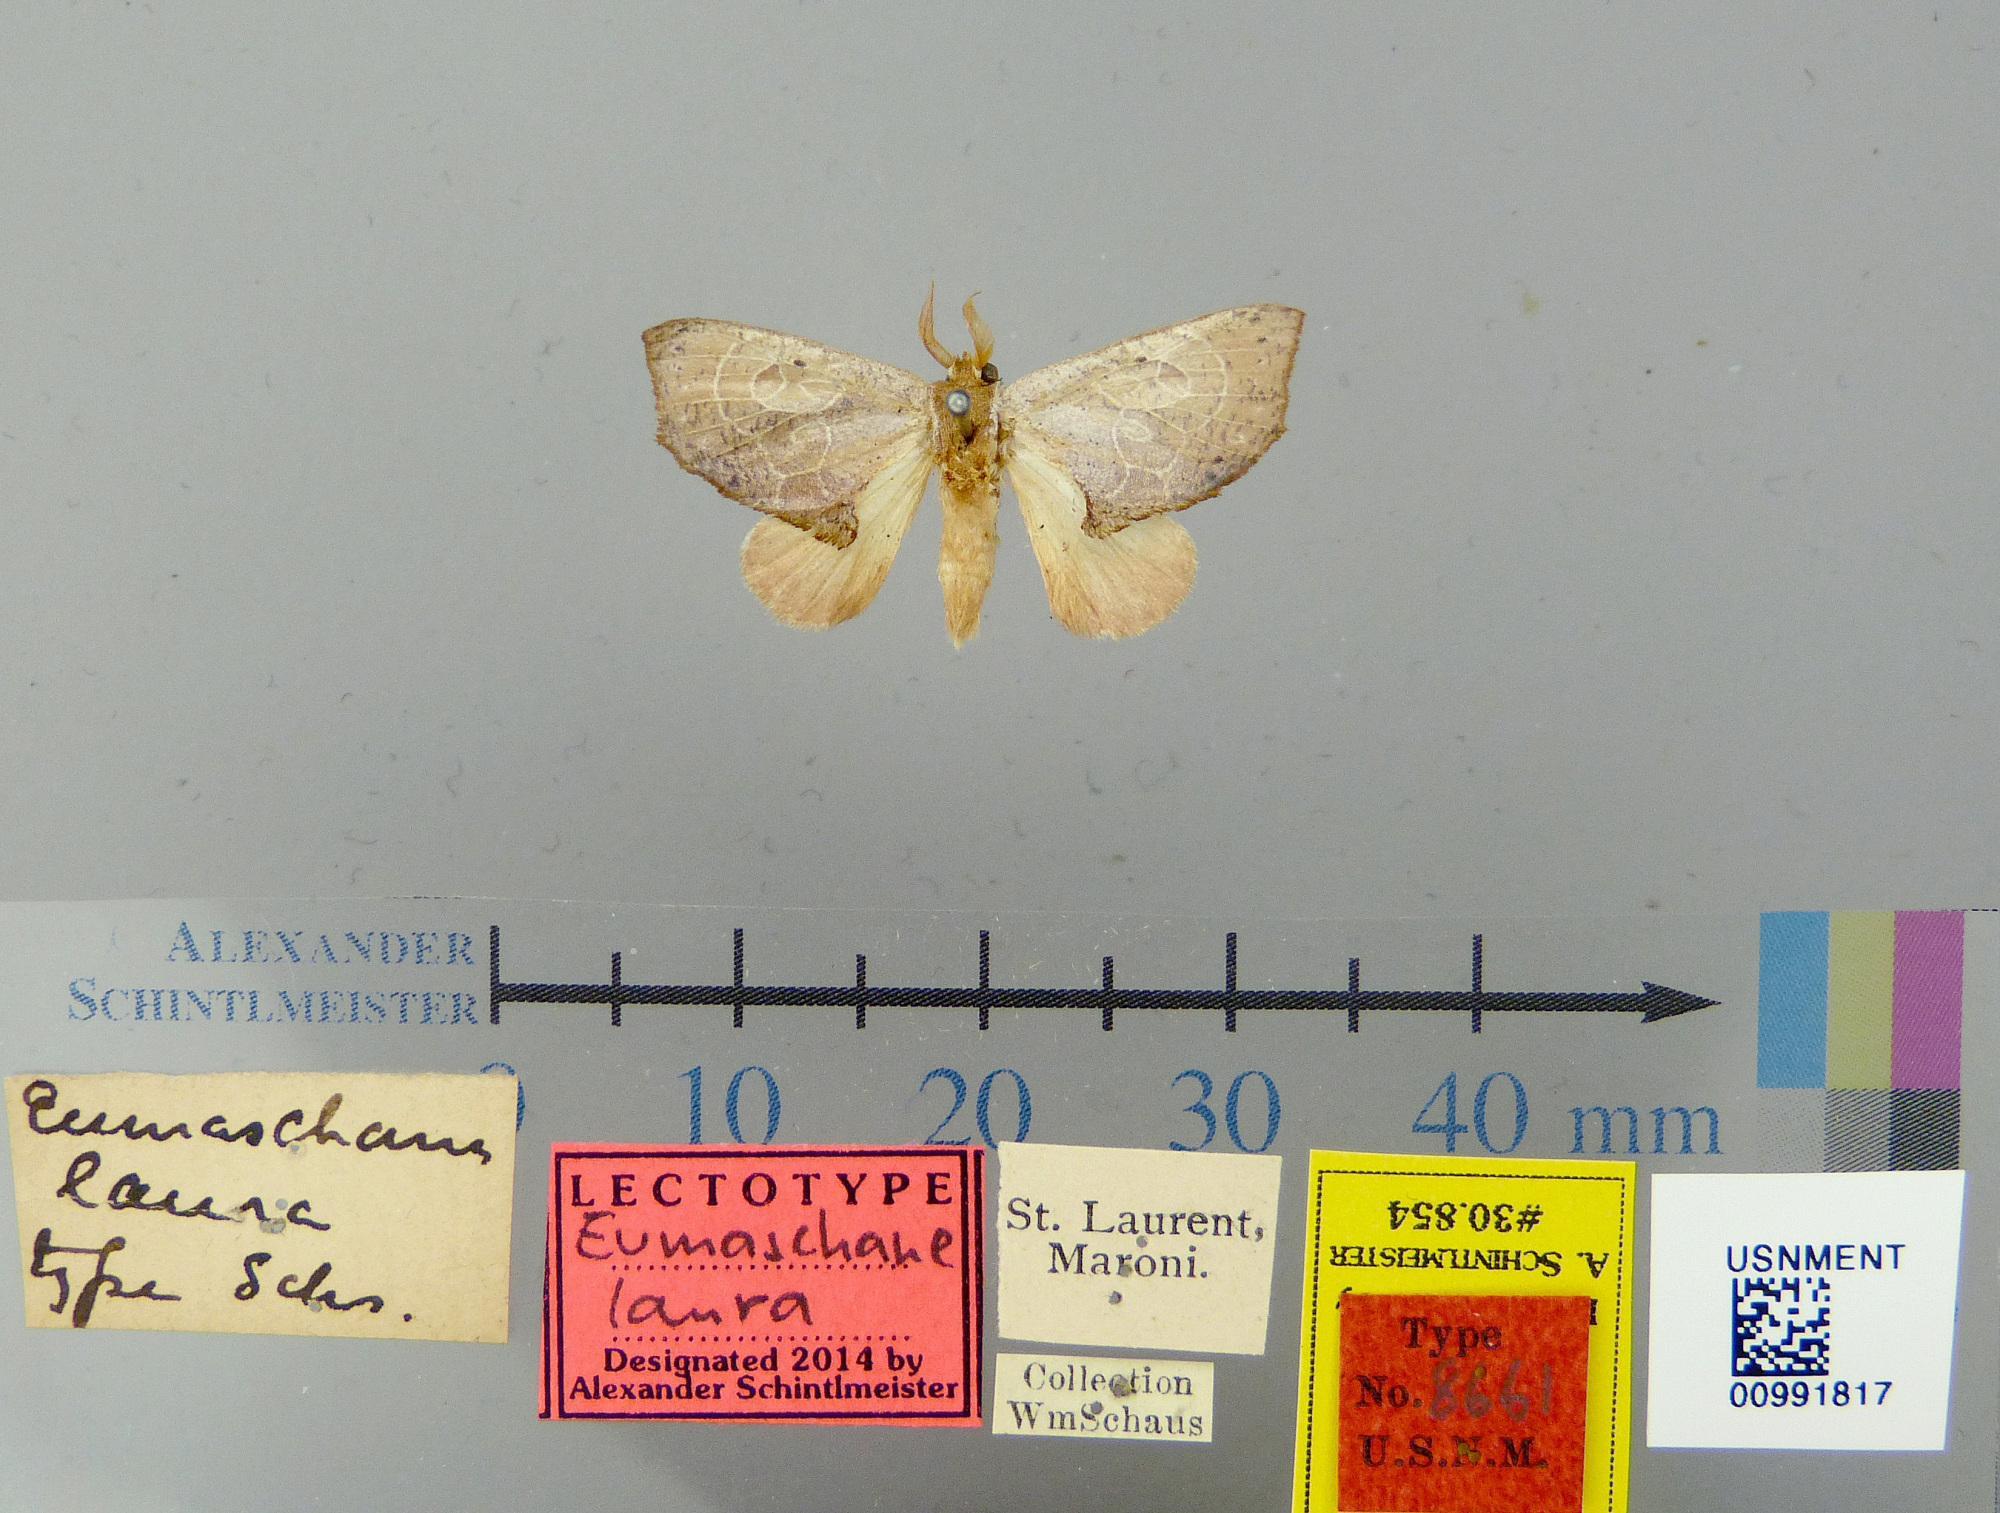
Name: Eumaschane laura
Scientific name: Eumaschane laura Schaus, 1906
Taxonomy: Animalia, Arthropoda, Insecta, Lepidoptera, Notodontidae, Hemiceratinae
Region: [Not Stated]
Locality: St. Laurent, Maroni, French Guiana, France
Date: [Not Stated]